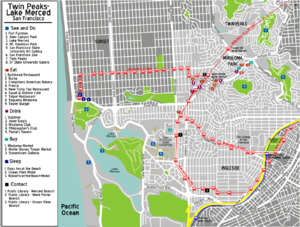
Le lac Merced est situé au sud-ouest de San Francisco.